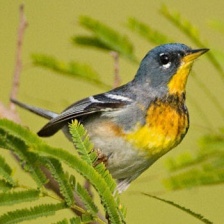
Species: NORTHERN PARULA
Scientific name: SETOPHAGA AMERICANA